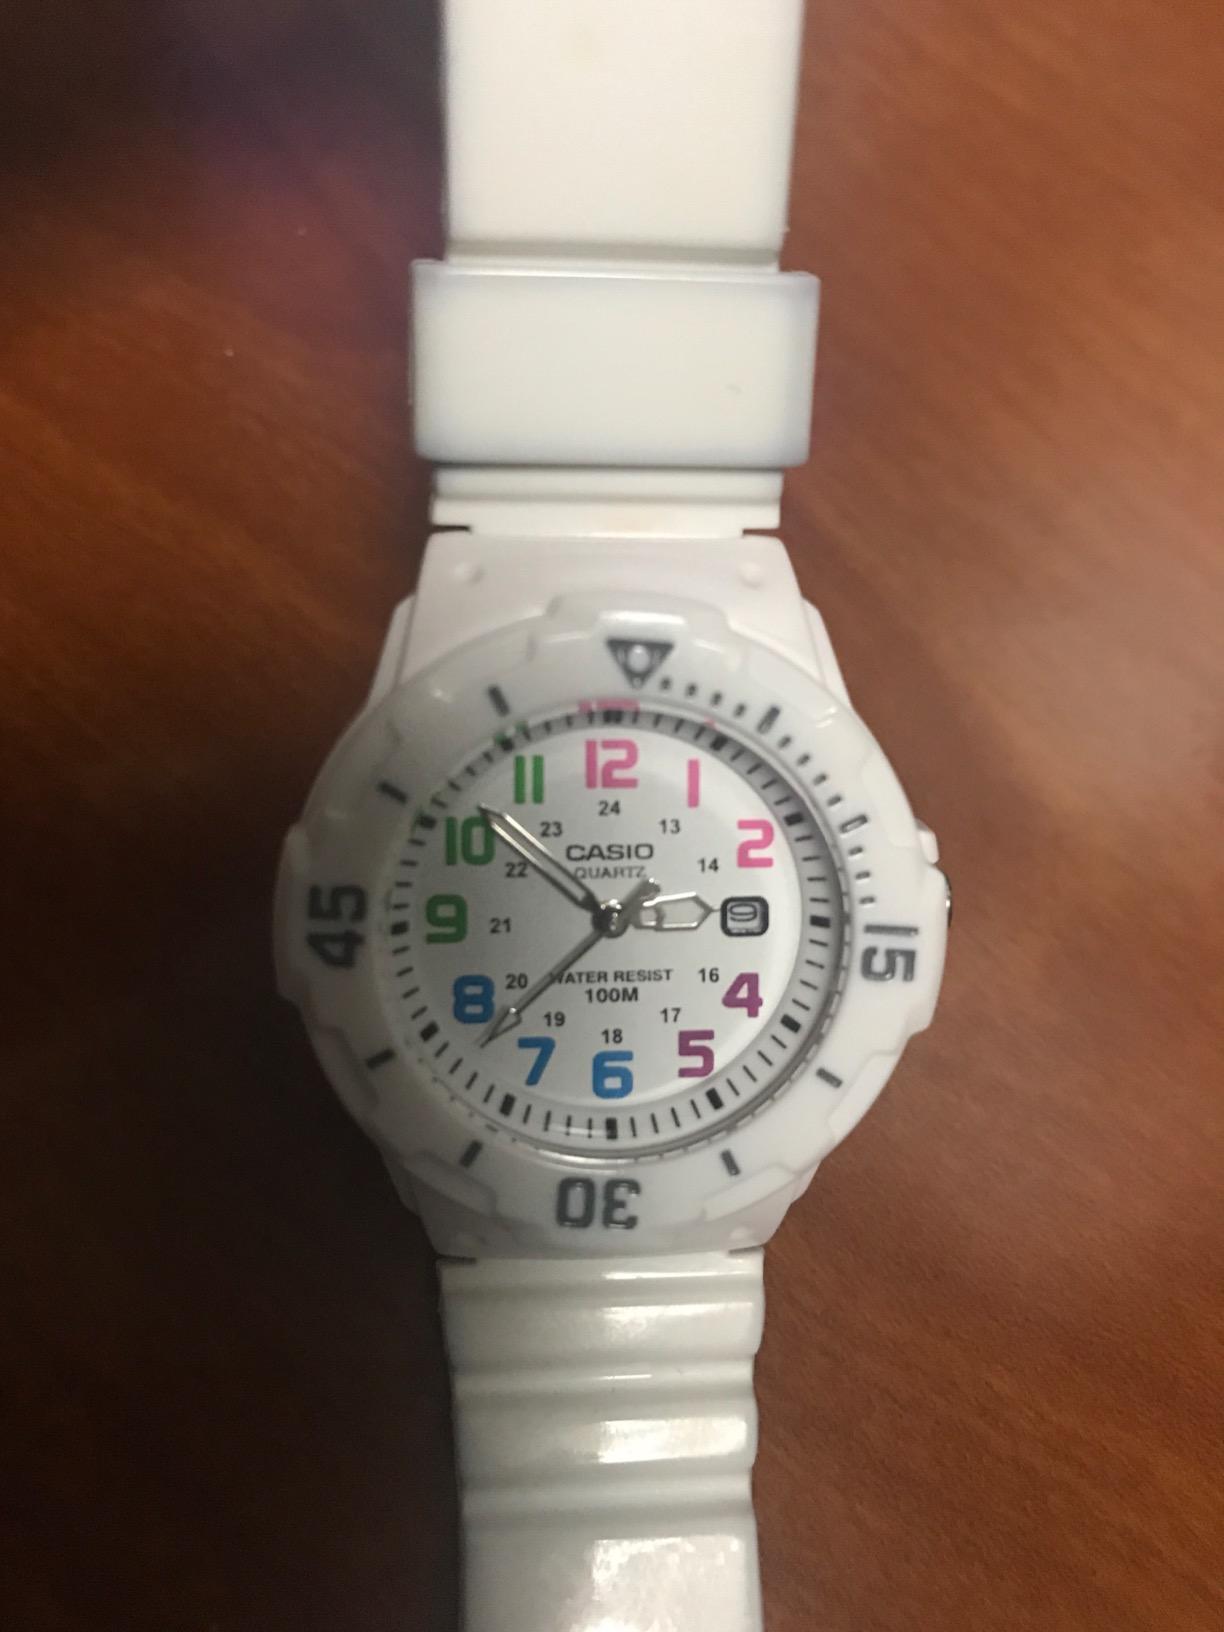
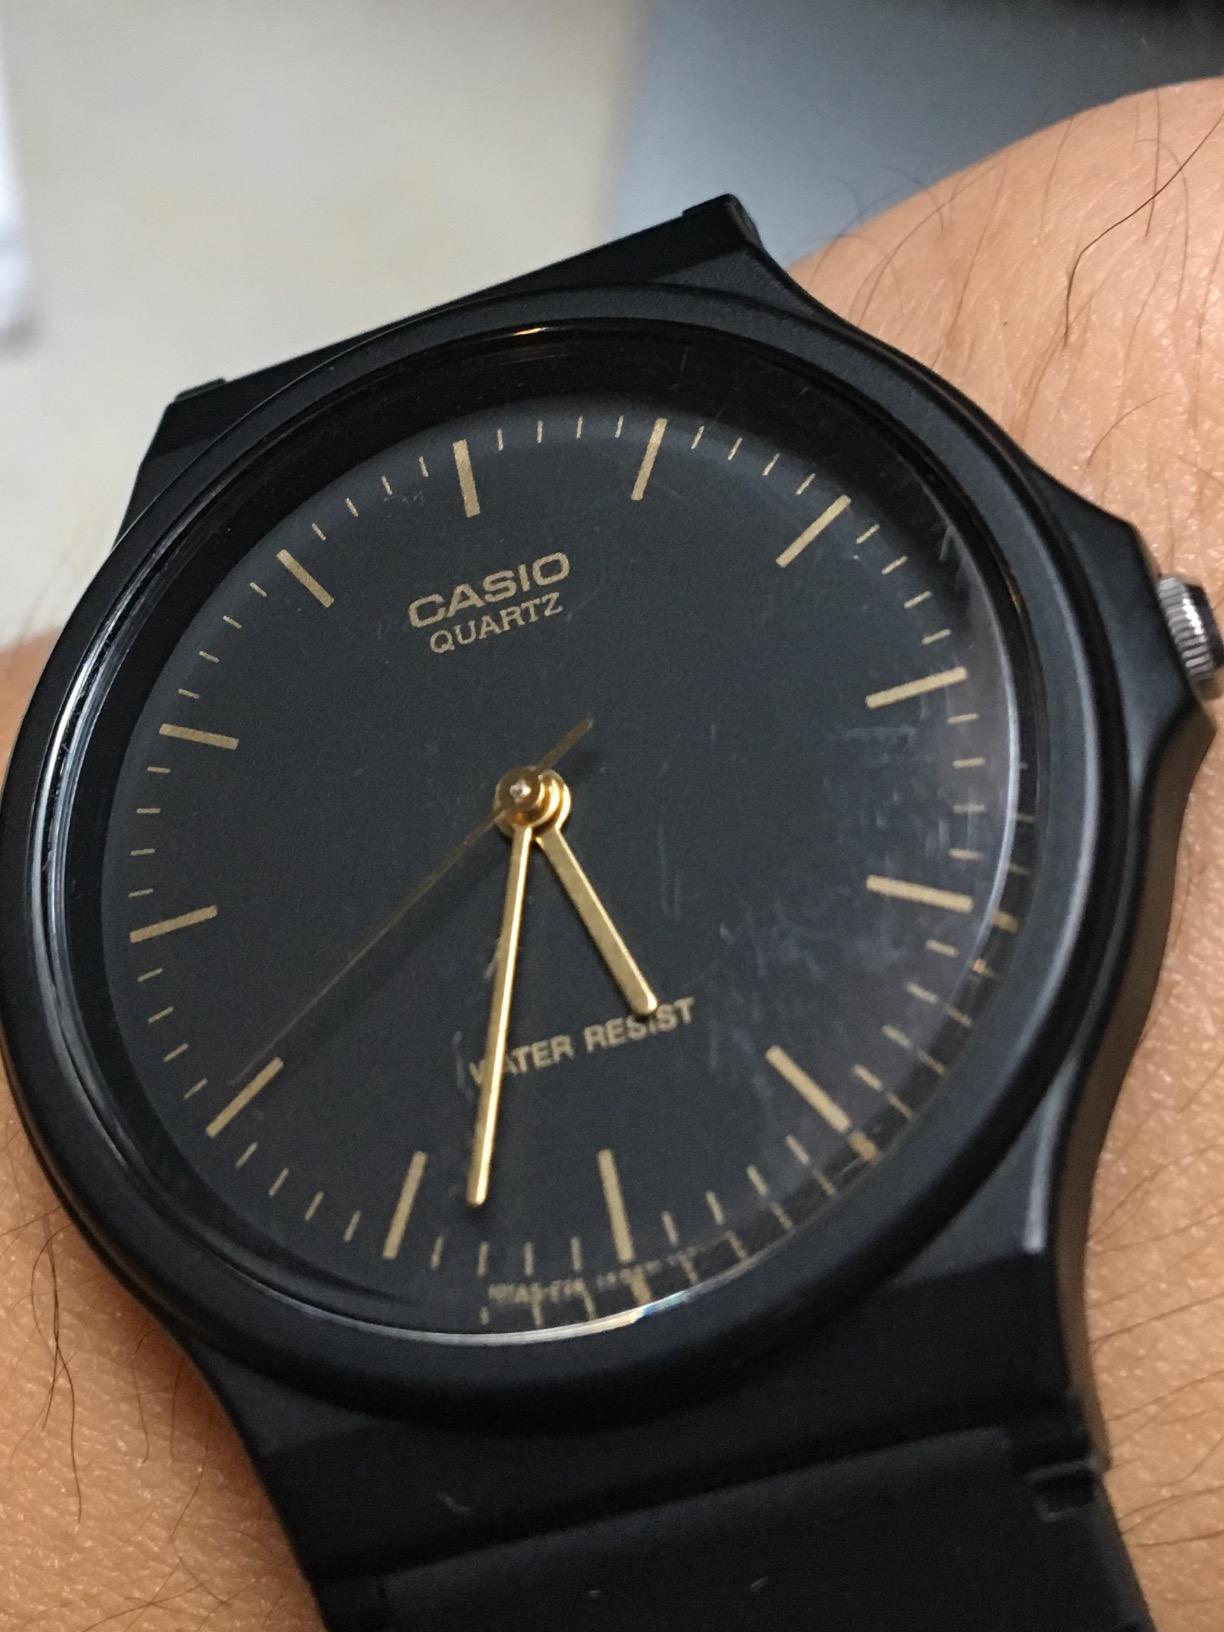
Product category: accessories_watch
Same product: no